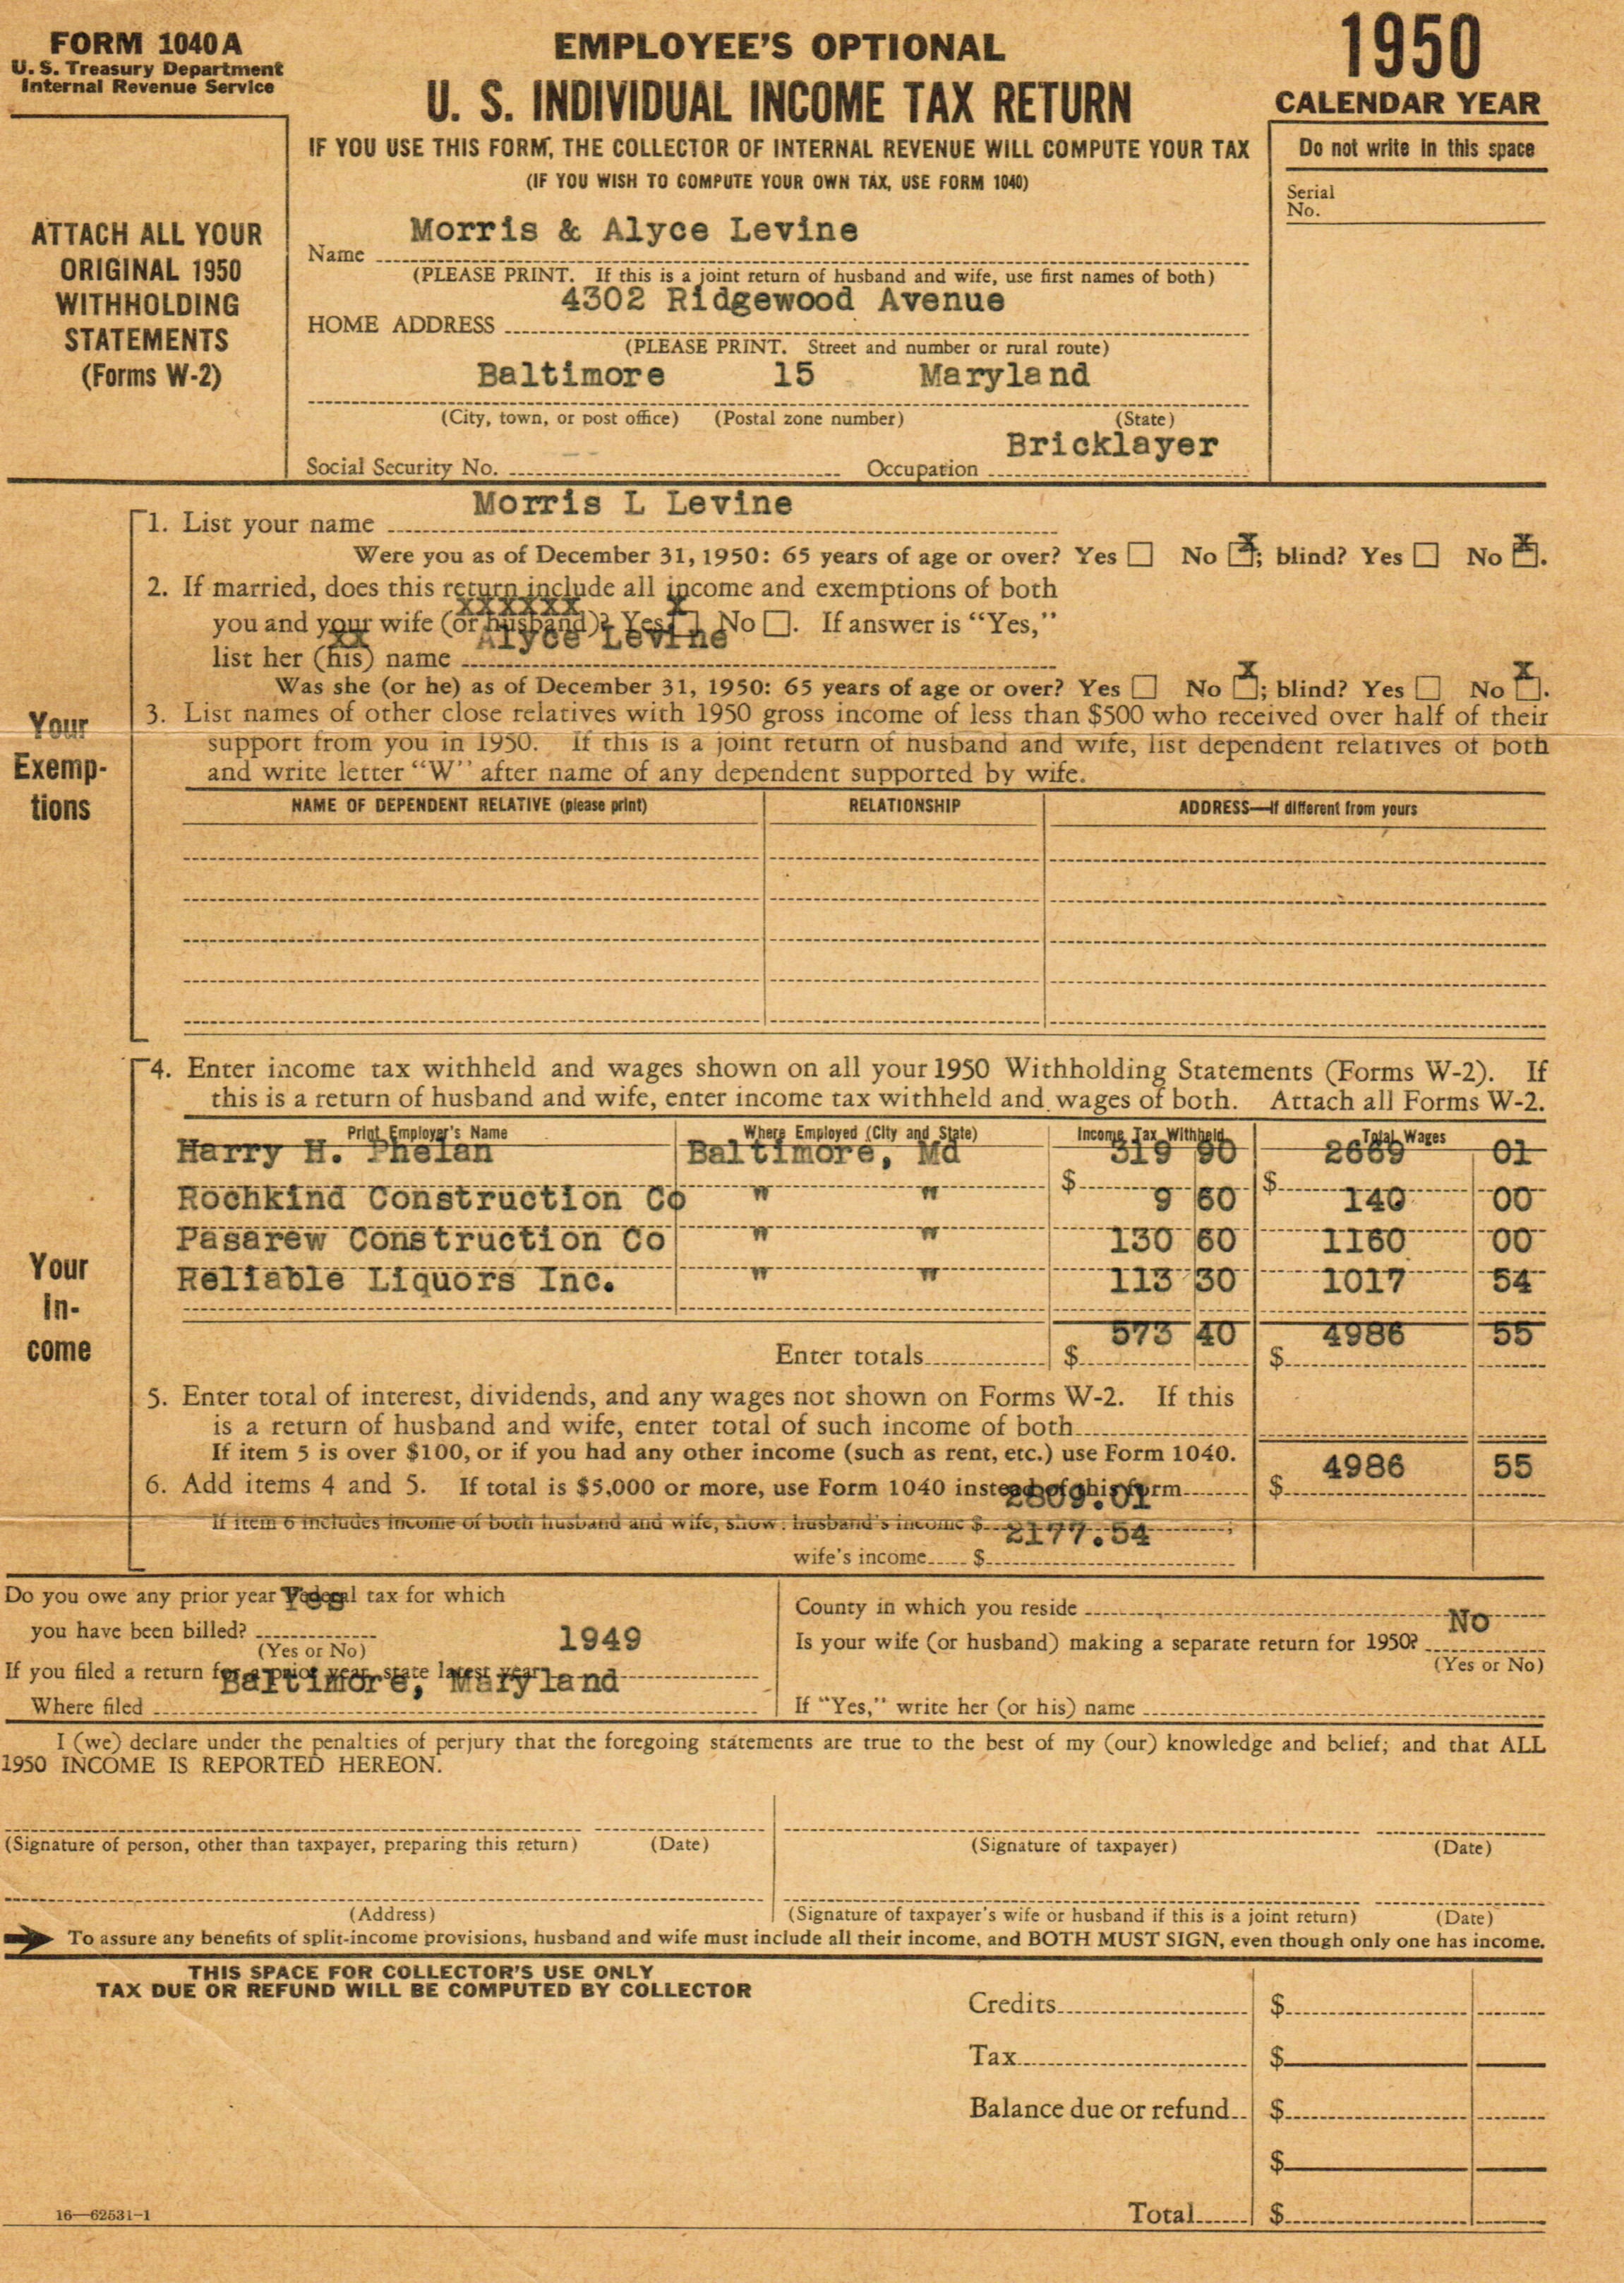
dad, text, document, odyssey, familypics